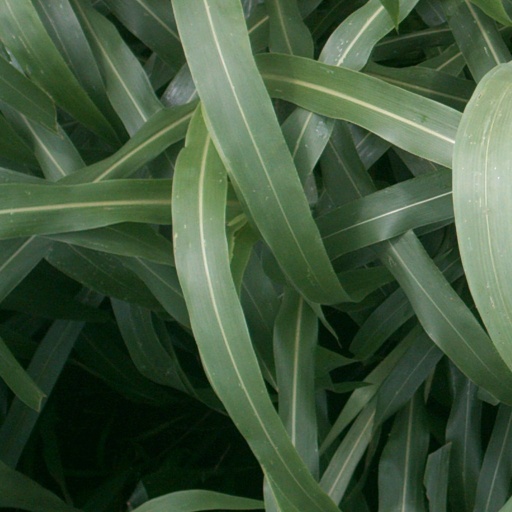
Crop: sorghum